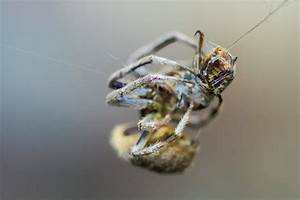
Label: ragno